1989 Football League Second Division play-off final

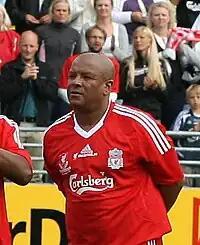
Howard Gayle "(pictured in 2010)" scored two first-half goals for Blackburn Rovers in the first leg of the final.

In a training session leading up to the first leg of the final, the Blackburn manager Don Mackay tore ankle ligaments, but suggested it had helped to relax his players: "There was a lot of tension in the air until the players saw me hobbling about." He had a fully fit squad to choose from. Crystal Palace had Gavin Nebbeling available for selection after suspension.